Vincenzo Mirabella

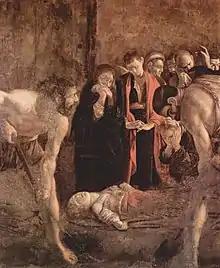
Caravaggio's 'Burial of St. Lucy'

From October to December 1608 he accompanied the painter Caravaggio on visits to the archaeological remains of Syracuse. On a trip with him to a disused quarry, Caravaggio coined the name 'Ear of Dionysius' for it and later used it as a setting for his famous work the 'Burial of St.Lucy'.